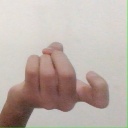
अक्षर: ज